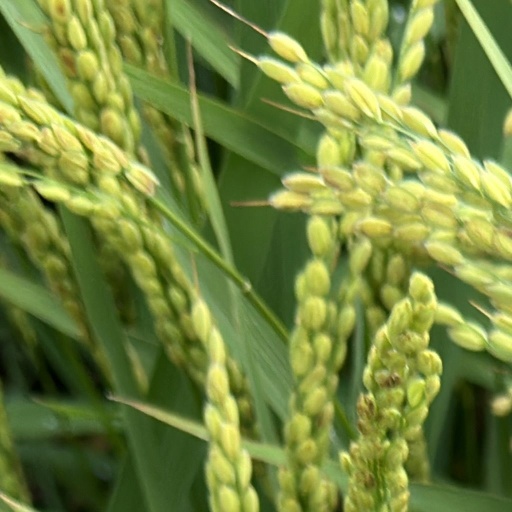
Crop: rice